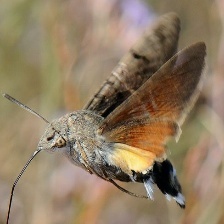
Species: HUMMING BIRD HAWK MOTH